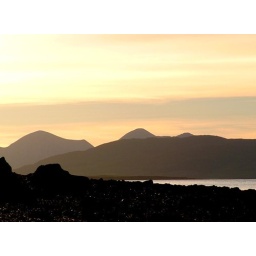
Taken from just under the bridge - if anyone knows which mountains these are, let me know.